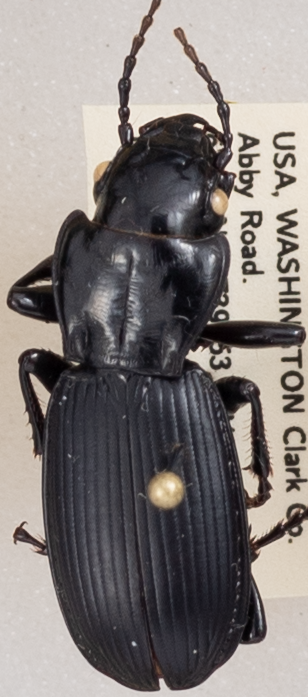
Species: Pterostichus lama
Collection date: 2019-08-20
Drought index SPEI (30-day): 0.188
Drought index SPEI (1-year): -2.09
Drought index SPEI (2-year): -2.09